Haruhino Station

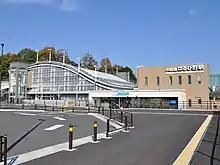
South entrance, November 2009

Haruhino Station is an elevated station with two opposed side platforms serving two tracks. The station building is elevated, and built on a cantilever extending over the platforms and tracks. The station uses a hybrid power system. For additional electric power, the station has solar cell on the roof and a wind power generator.